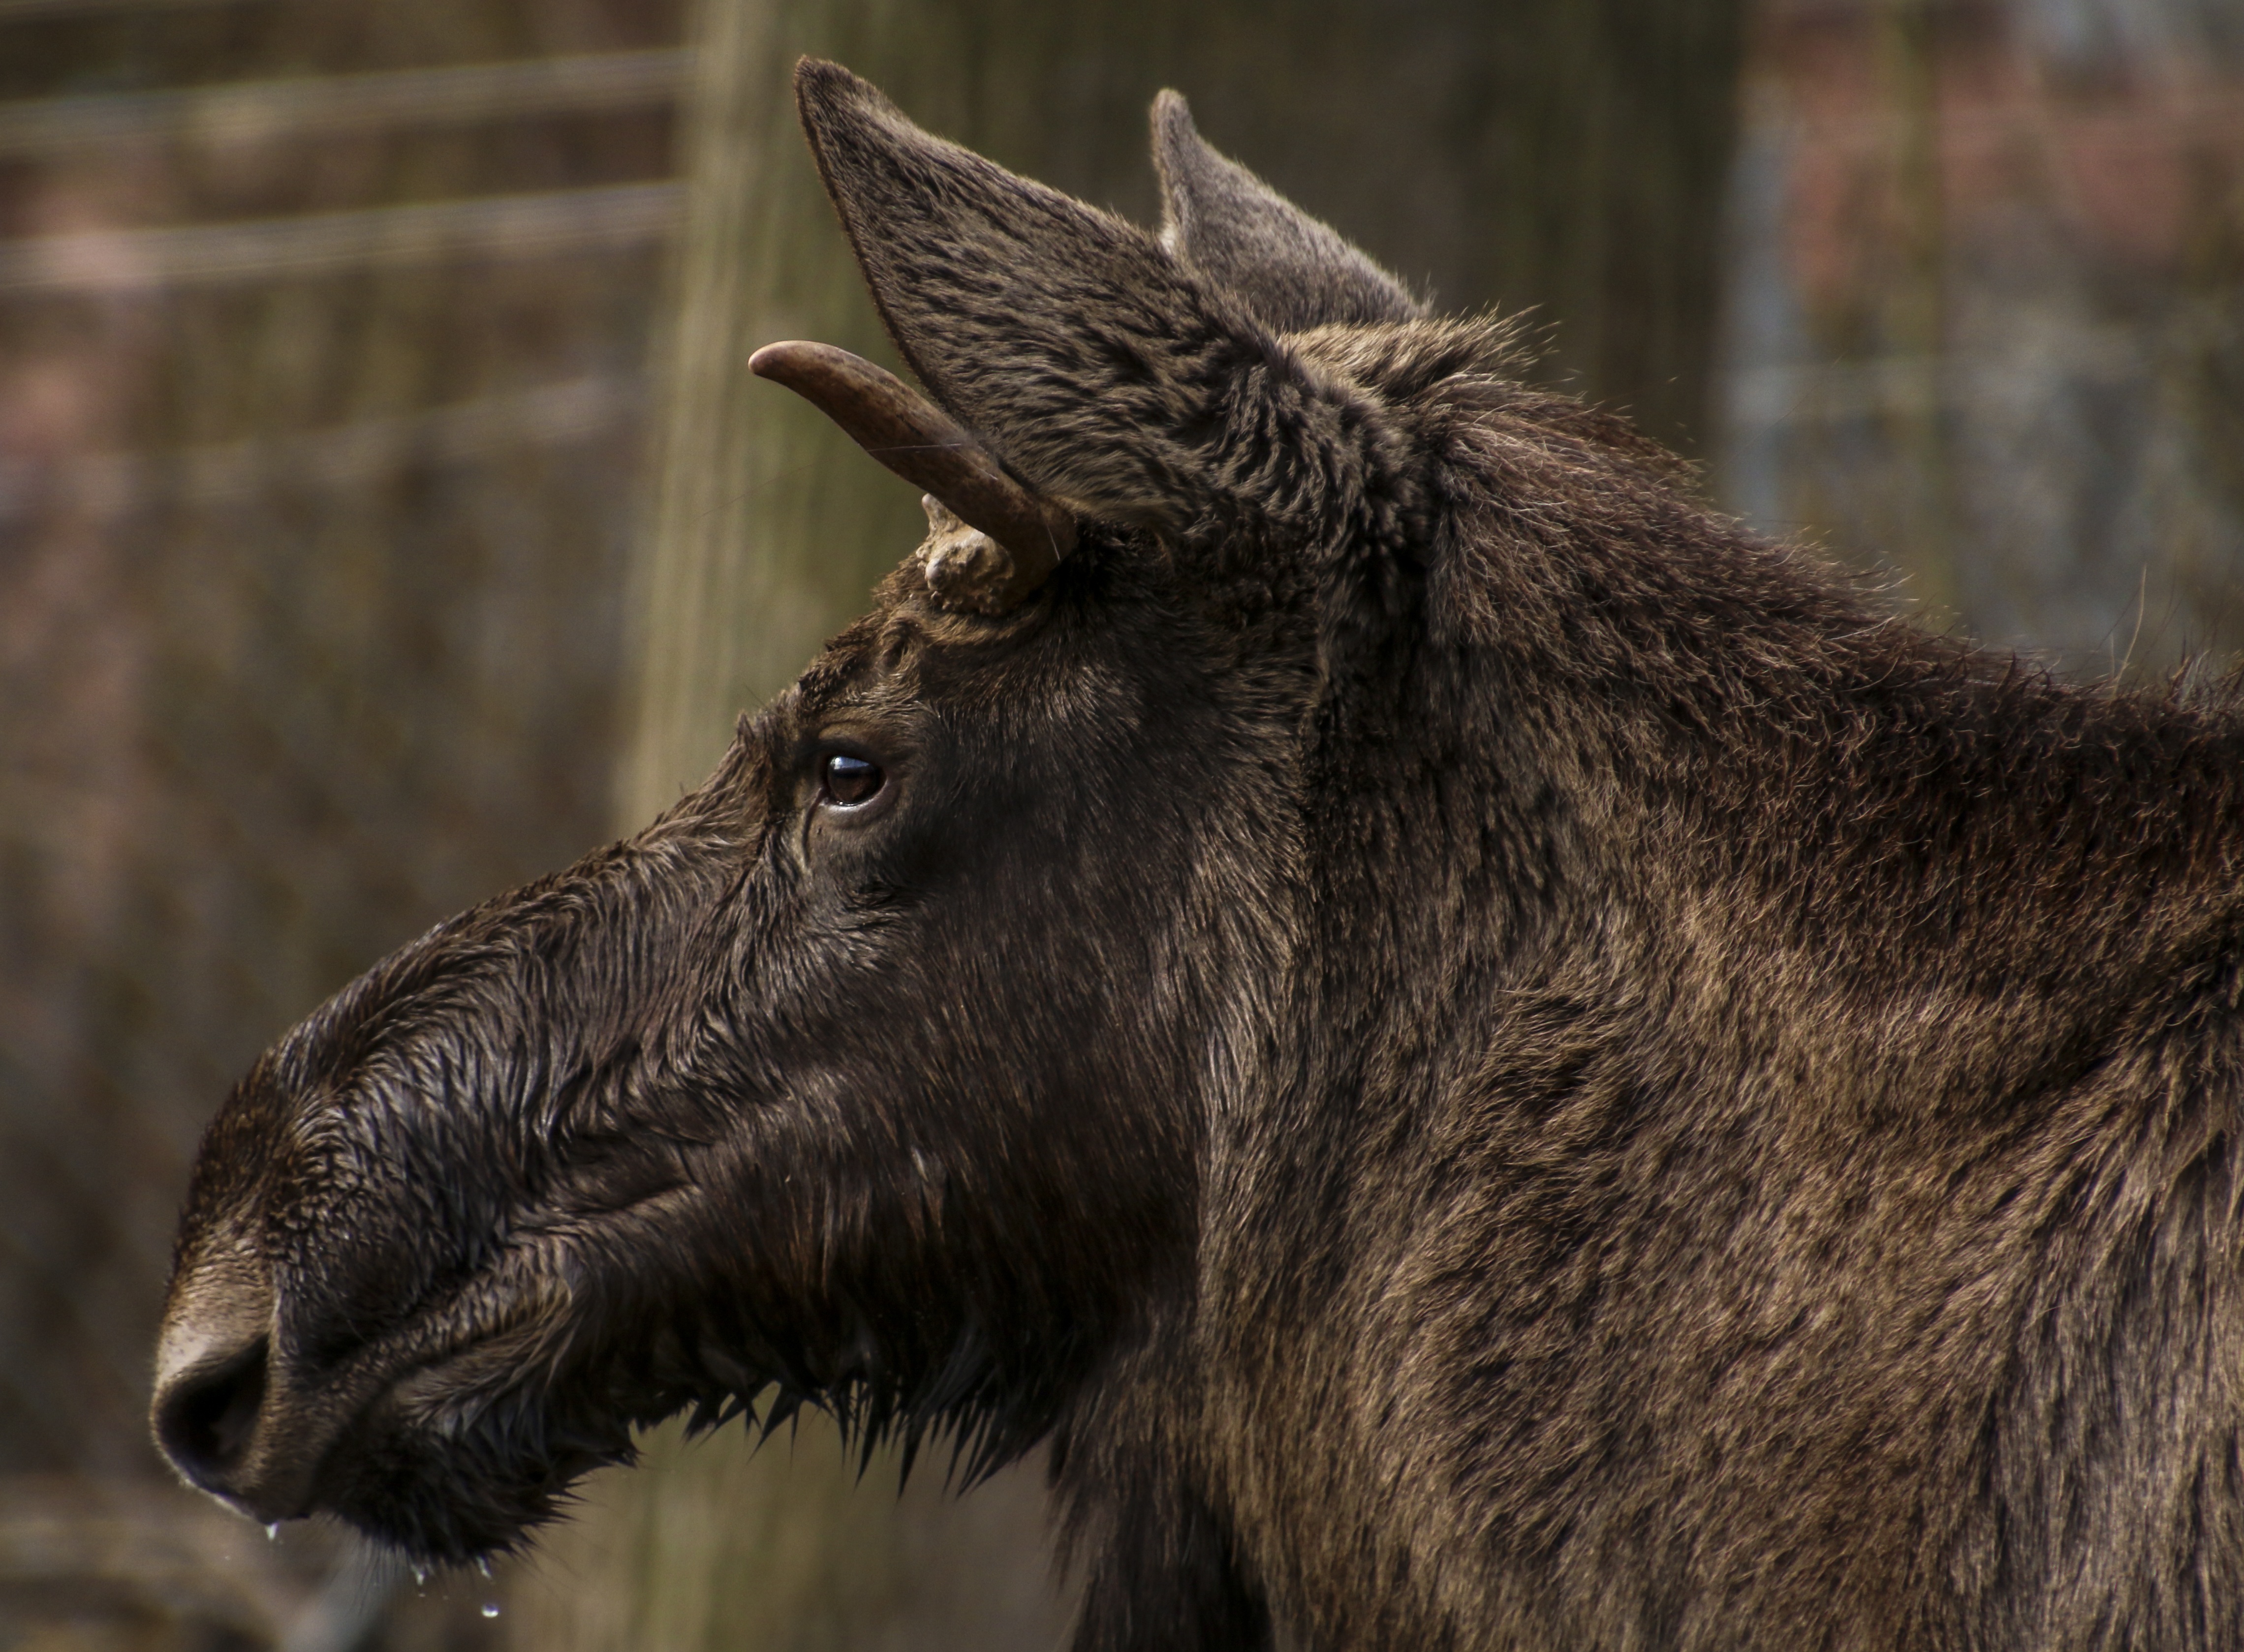
profile, female, wildlife, deer, mammal, fauna, moose, wild animal, enclosure, head, animal portrait